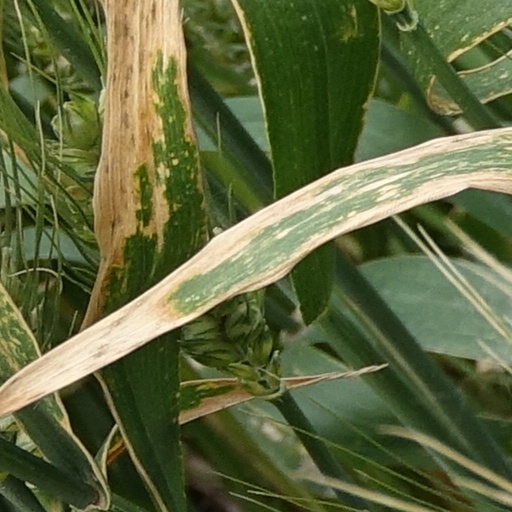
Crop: wheat